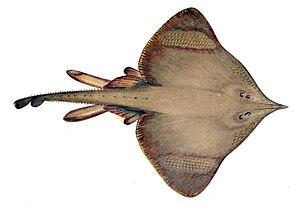
Le pocheteau noir ou raie-capucin, Dipturus oxyrinchus, est une espèce de raies. Cette espèce peut peser 17 kg et mesurer 1,50 m de longueur.